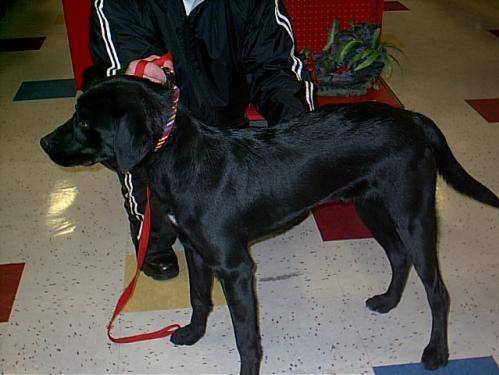
Label: dog